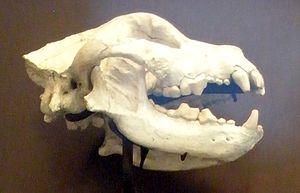
Borophagus, du grec, βορός: glouton et φαγεῖν: manger est un genre éteint de la sous-famille des Borophaginae, un groupe de canidés endémique d'Amérique du Nord, du Miocène jusqu'à la fin du Pliocène.